Ministry of Development of North Eastern Region

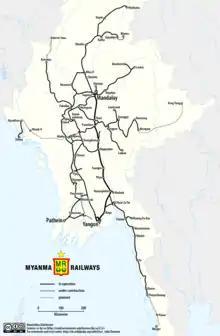
Myanmar railway map

Tinsukia-Myitkyina railway is a proposed new railway link between the existing rail stations at Tinsukia-Doom Dooma in Assam state of India and Myitkyina in Kachin State of Myanmar, by laying new rail track via Shin Bway Yang and Sumprabum. Indian Railways uses broad gauge (1,676 mm or 5 ft 6 in) and Myanmar, Thailand, Vietnam and Malaysia use narrow gauge (1 meter). In December 2017, India offered a US$1 billion line of credit to build connections to ASEAN nations.